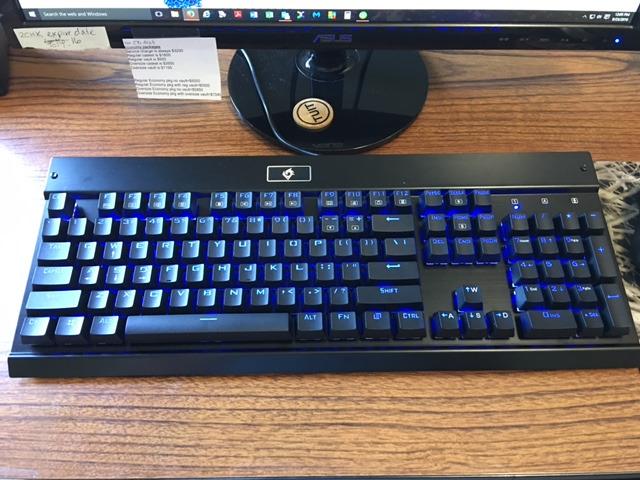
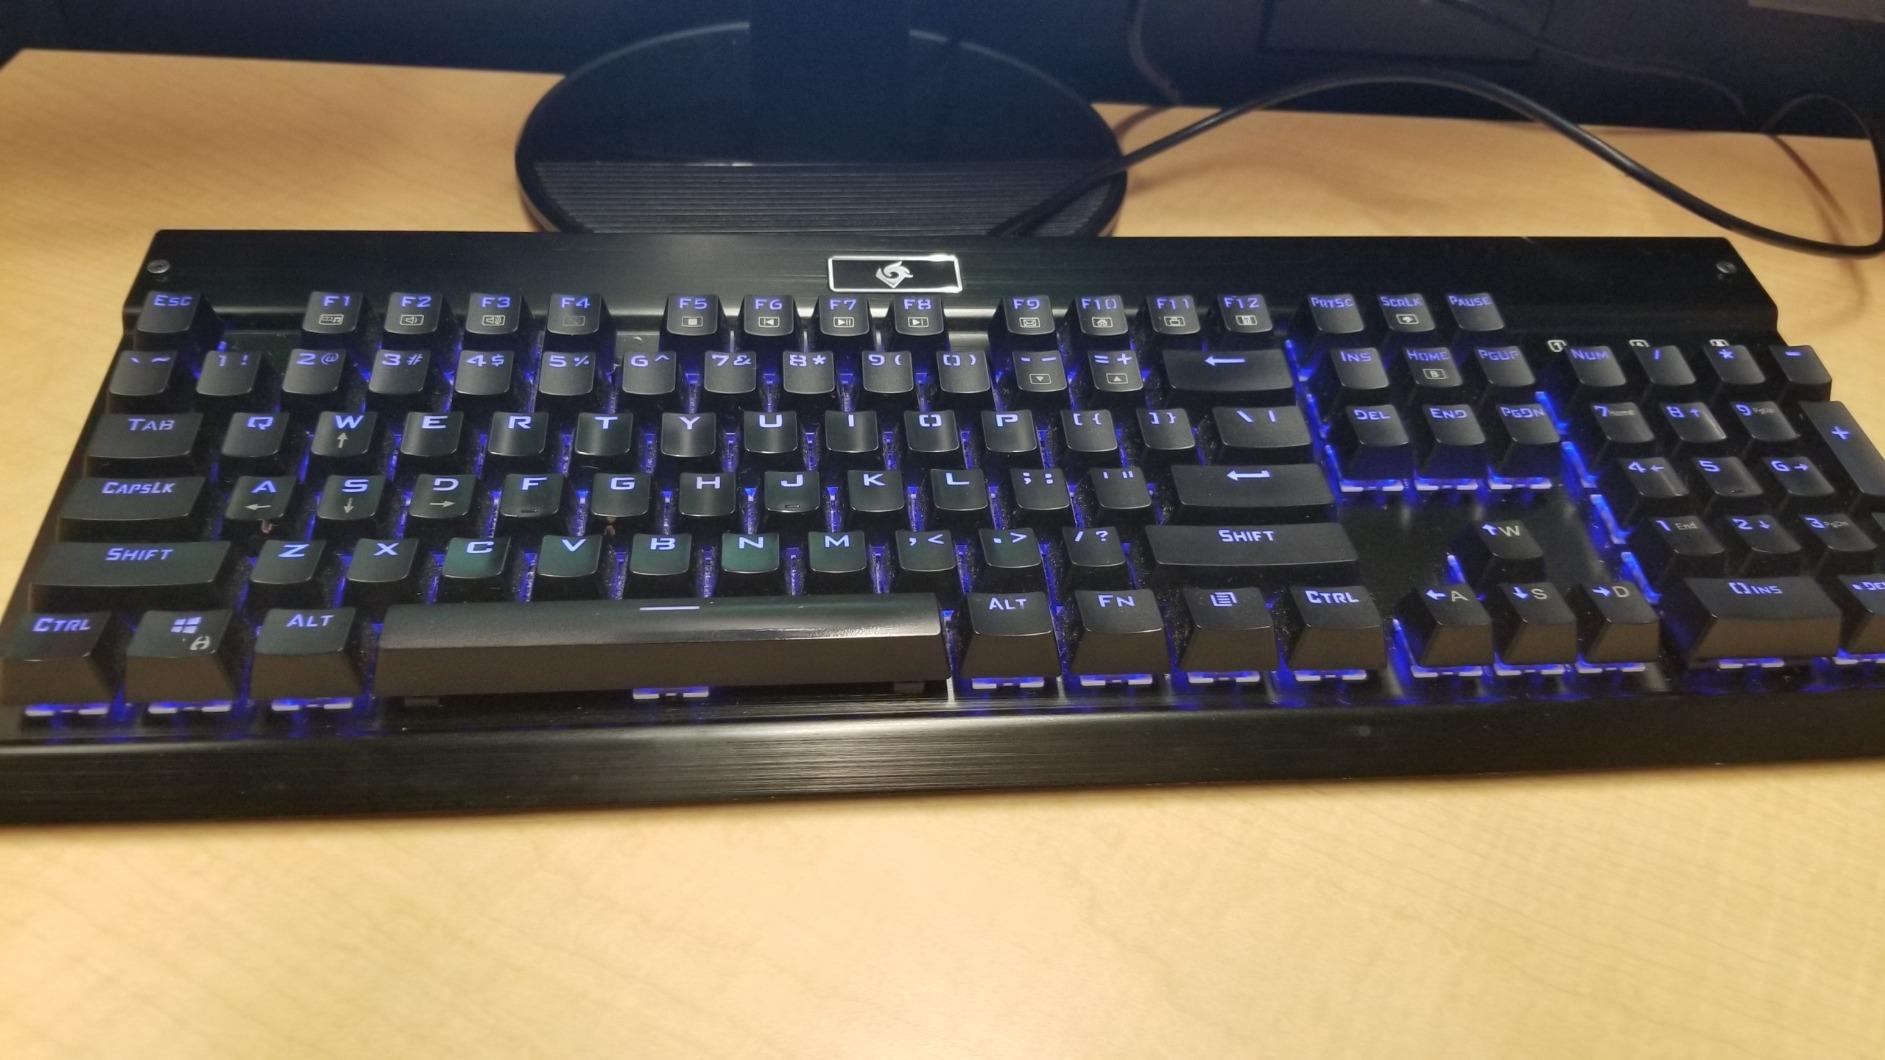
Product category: keyboard
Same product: yes